Delaware Route 8

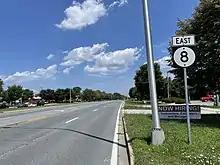
DE 8 eastbound in the western part of Dover

DE 8 crosses into the city of Dover, where it passes to the north of Dover High School before it widens to a five-lane road with a center left-turn lane. The road runs past homes and businesses in the western part of Dover, intersecting Kenton Road and DE 15. The name changes to Forest Street upon crossing DE 15 and the route continues east onto West Division Street at the point Forest Street splits to the southeast to lead to Loockerman Street and downtown Dover. At this point, DE 8 narrows to a two-lane road. The route crosses the Delmarva Central Railroad's Delmarva Subdivision line at-grade and continues past a mix of homes and businesses to the north of the downtown area. The road intersects US 13 Alt. and passes to the south of the Delaware State University Downtown campus before a junction with State Street, where the name becomes East Division Street. The route comes to an intersection with Kings Highway SW north of the Delaware Governor's Mansion and the name changes to Kings Highway NE. DE 8 crosses the St. Jones River and Kings Highway NE splits to the north, with DE 8 once again becoming East Division Street. The road heads between businesses to the north and residential neighborhoods to the south, widening to four lanes.